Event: Ecuador Earthquake
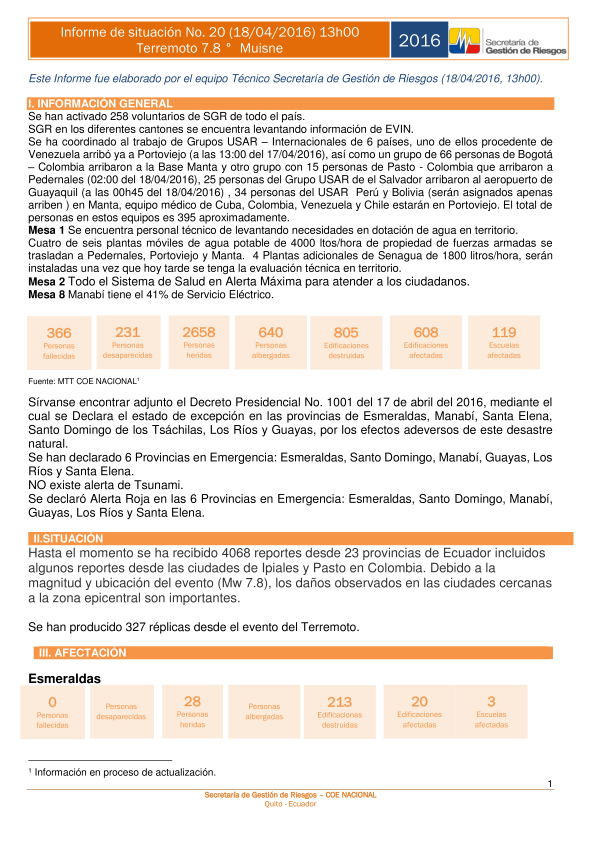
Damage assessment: no_damage